Economy of Japan

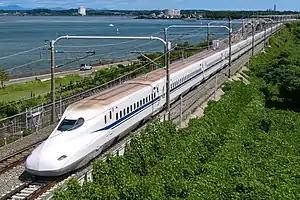
Shinkansen N700 Series

The Japanese agricultural sector accounts for about 1.1% (2017) of the total country's GDP. Only 12% of Japan's land is suitable for cultivation. Due to this lack of arable land, a system of terraces is used to farm in small areas. This results in one of the world's highest levels of crop yields per unit area, with an overall agricultural self-sufficiency rate of about 50% on fewer than 56,000 km (14 million acres) cultivated.